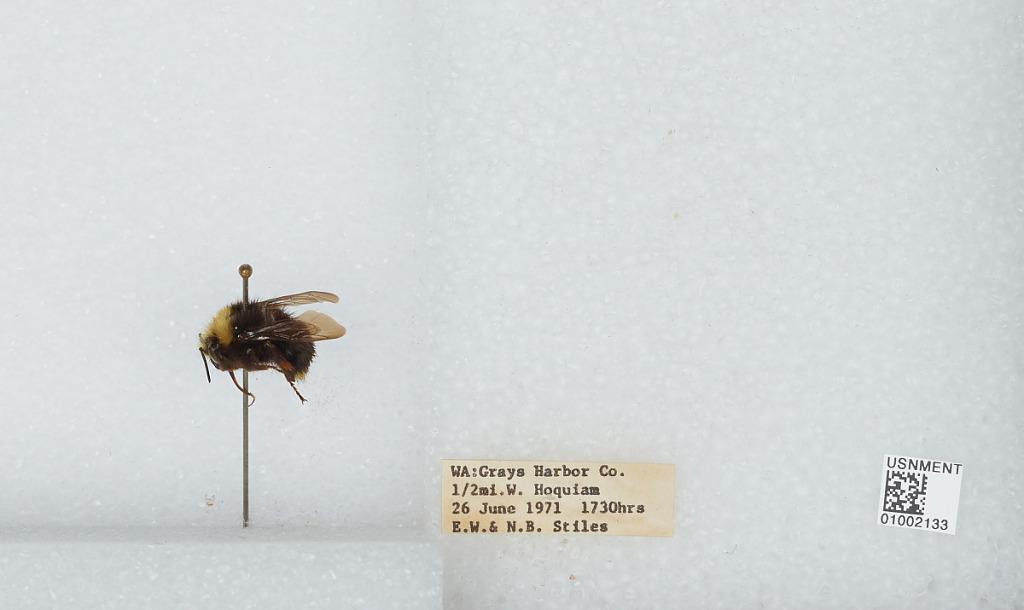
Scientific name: Bombus (Pyrobombus) caliginosa (Frison)
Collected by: E. Stiles & N. Stiles
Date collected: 1971-6-26
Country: United States
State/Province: Washington
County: Grays Harbor
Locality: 1/2 mile west of Hoquiam
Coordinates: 46.9836, -123.937